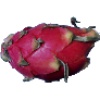
Label: red_pitahaya